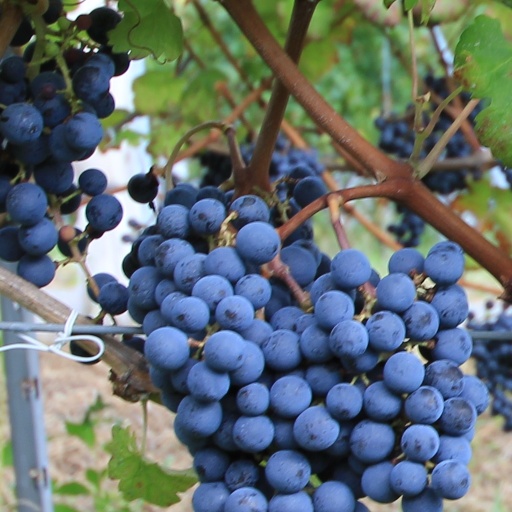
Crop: grape